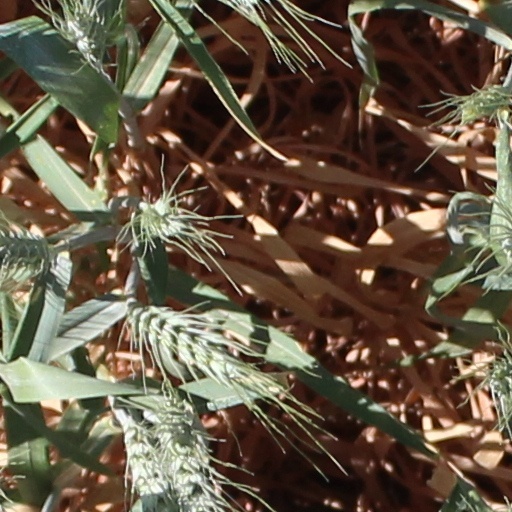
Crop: wheat